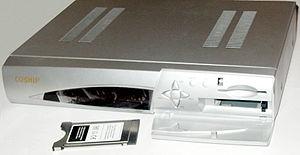
Récepteur DVB satellite receiver - common interface commune
L’interface commune désigne un système relatif au « contrôle d'accès » des programmes et services payants ou optionnels exploité principalement par la norme DVB. Il exploite le principe de l'utilisation de contrôle d'accès multiples ou Multicrypt non intégrés d'origine dans les appareils mais optionnels. Son alternative est le Simulcrypt.